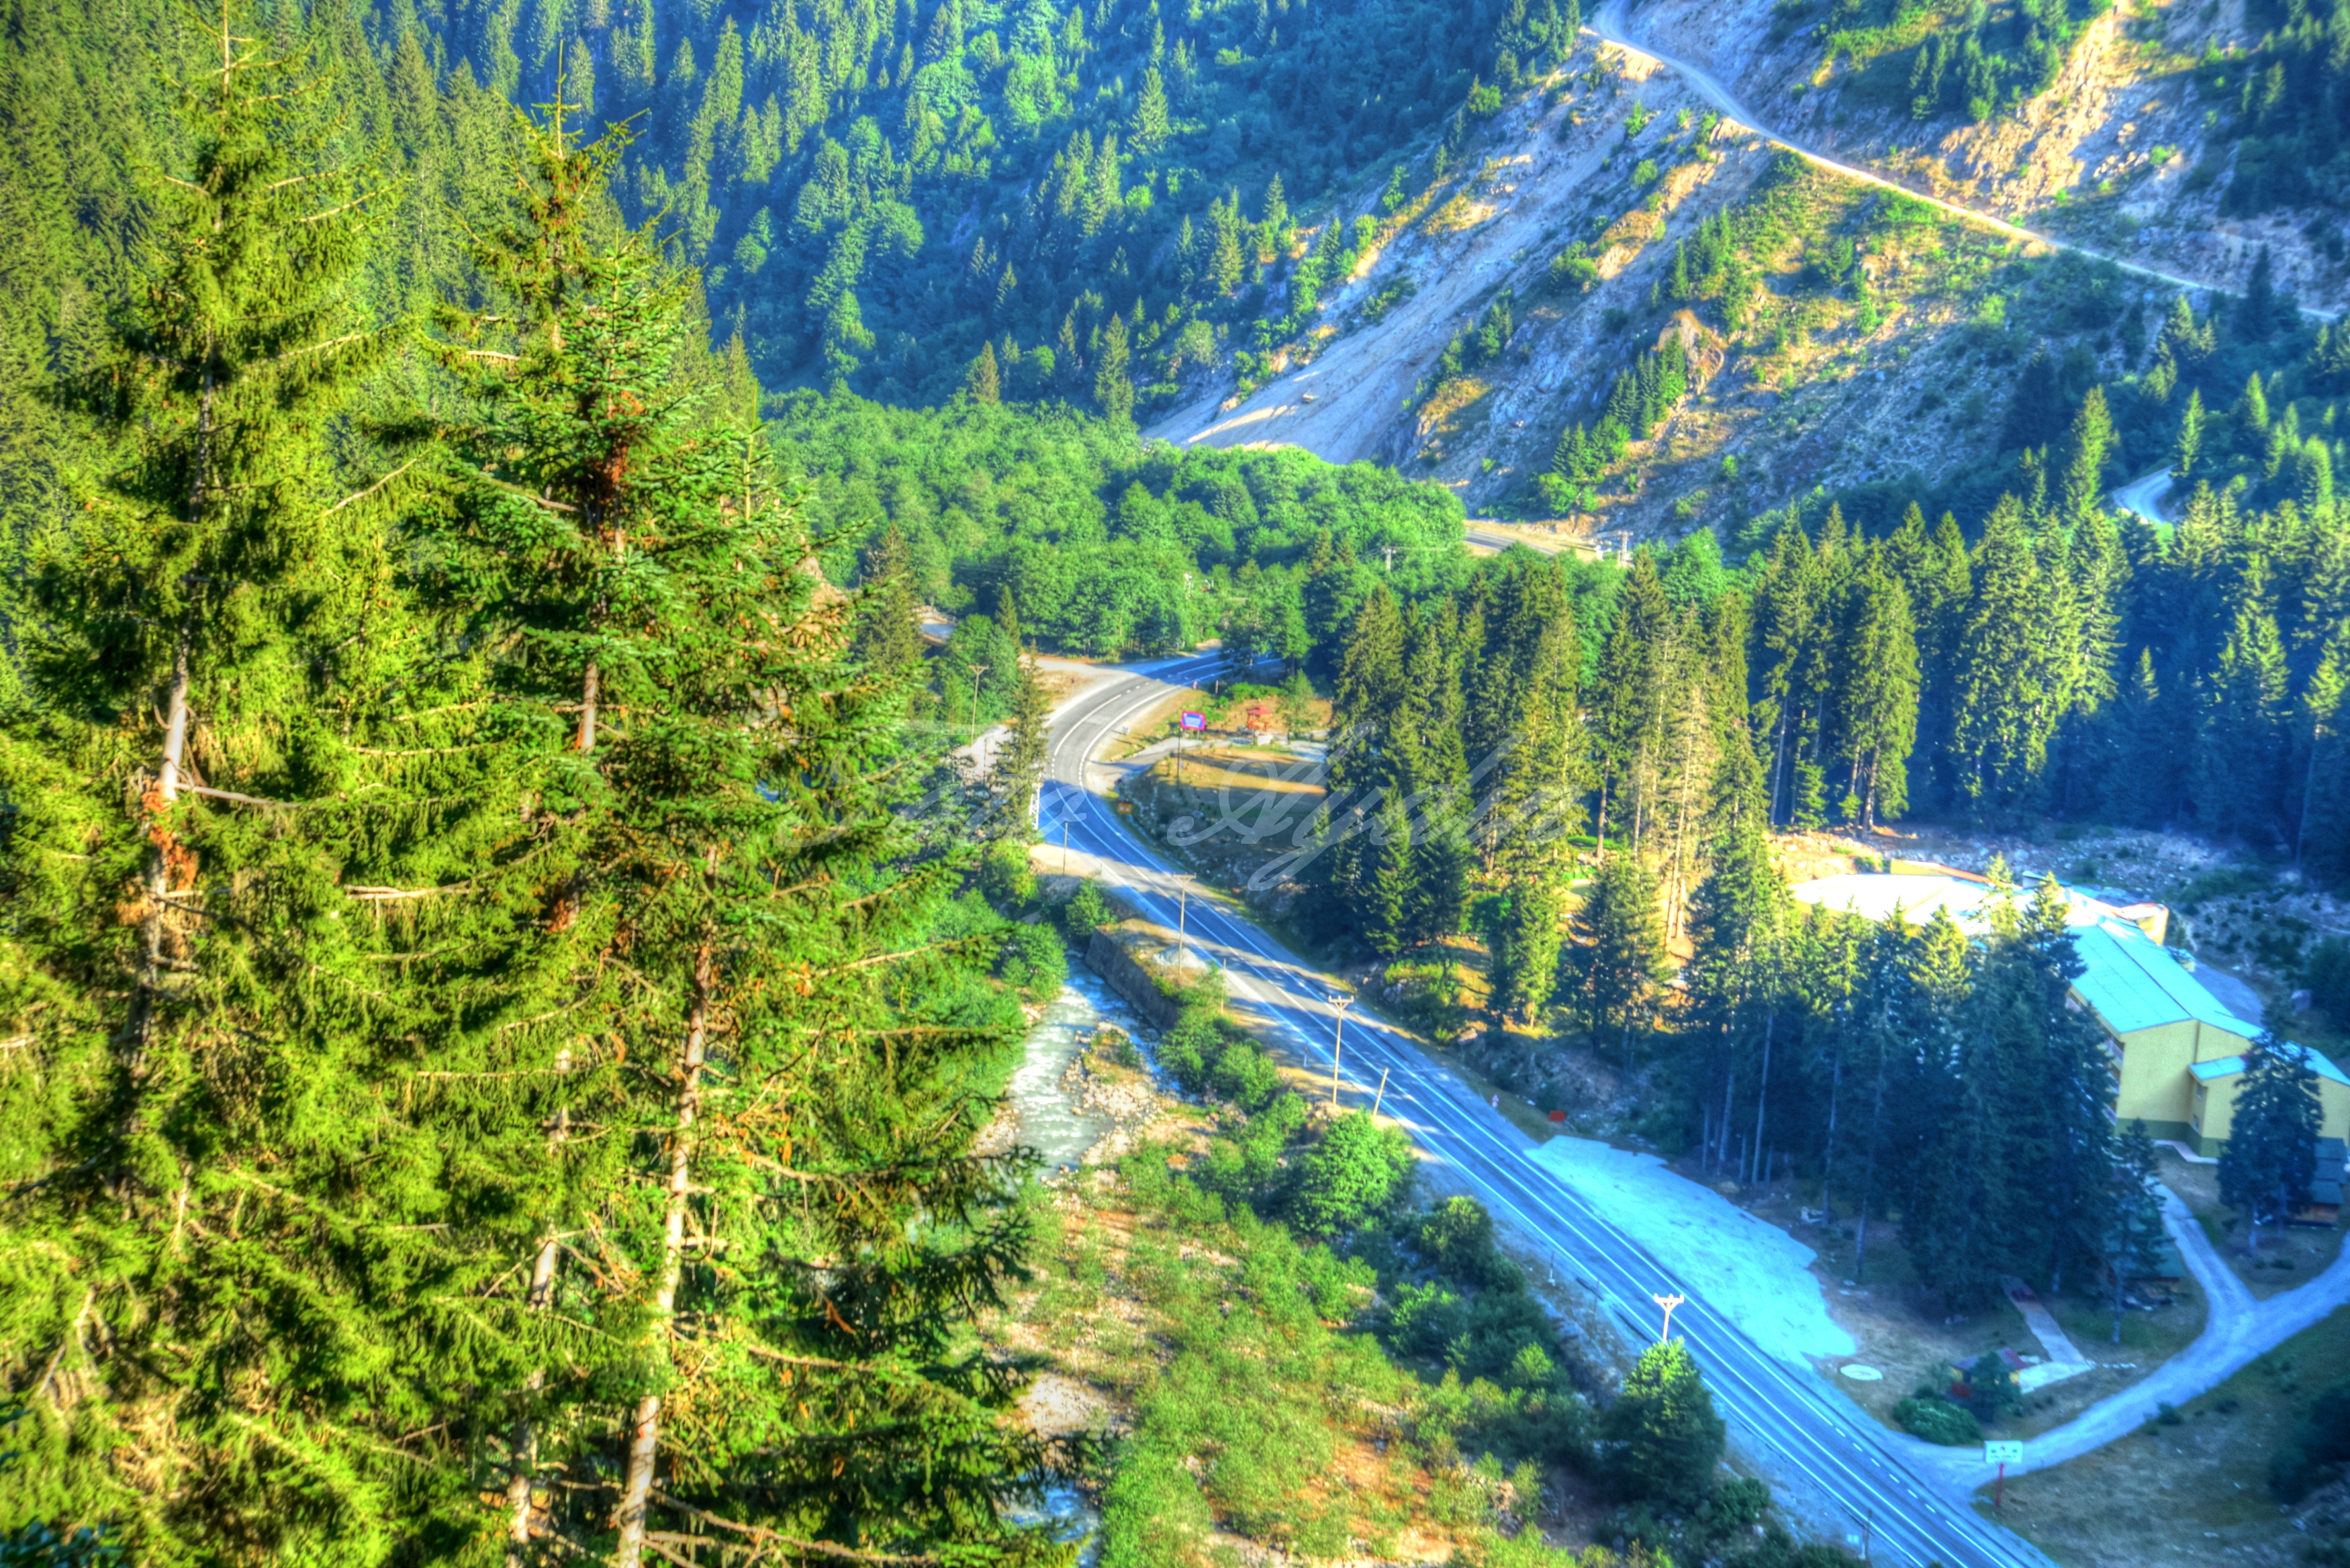
landscape, tree, water, nature, forest, wilderness, mountain, sky, hill, lake, river, valley, mountain range, stream, national park, ecosystem, vegetation, nature reserve, tropical and subtropical coniferous forests, mountainous landforms, mount scenery, spruce fir forest, temperate coniferous forest, hill station, water resources, biome, watercourse, old growth forest, temperate broadleaf and mixed forest, conifer, mountain pass, valdivian temperate rain forest, computer wallpaper, bank, water feature